History of Alfa Romeo

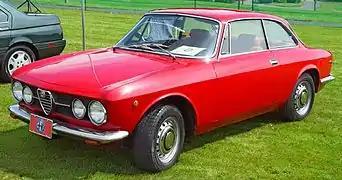
A 1969 Alfa Romeo 1750 GT Veloce

In the meantime, the production capacity of the Portello plant was reaching saturation point, so an expansion of the industrial infrastructure became necessary. However, the Portello factory was gradually becoming part of Milan's urban fabric due to the city's urban sprawl, so Alfa Romeo's management decided to open a new plant on the outskirts of Milan that would not have the problems of the urban site: the expansion of Milan's urban center meant that the factory could not be enlarged. The official decision to open a new production site was made on February 27, 1959, when the board of directors decreed the purchase of a large vacant area just outside Milan, between the towns of Arese and Garbagnate Milanese. However, the construction phases of the Arese plant, strongly desired by Luraghi, were protracted longer than planned due to problems related to procurement, so the inauguration of the structure was postponed to 1963. For this reason, assembly of the Giulietta's successor model was initially planned at the Portello, with the intention of transferring production to Arese when the new plant was completed. The inauguration of the "Centro Sperimentale di Balocco" (Balocco Experimental Center), i.e., a track intended for testing cars that reproduced the most famous and challenging curves of the motor racing circuits of the time, also took place during these years.